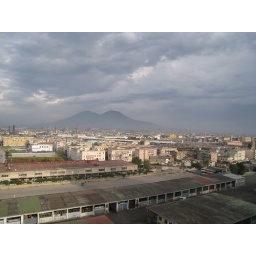
Naples - view from Holiday Inn Naples -11th floor - right in front of hotel is the market